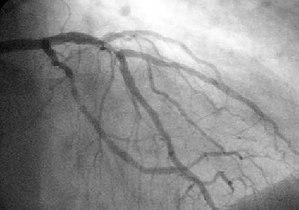
Les artères coronaires, dont le nom vient de leur disposition en couronne autour du cœur, sont des artères recouvrant la surface du cœur, permettant de vasculariser, et par conséquent de nourrir, le muscle cardiaque. On distingue l'artère coronaire gauche et l'artère coronaire droite, toutes deux prenant naissance de l'aorte.